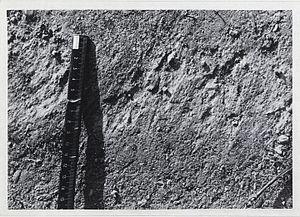
PHOTO OFFICIELLE K
L'affaire de Trans-en-Provence concerne l'observation, rapportée par un habitant, Renato Nicolaï, d'un ovni à Trans-en-Provence, dans le département du Var, le 8 janvier 1981. Des traces matérielles attribuées à cet objet ont fait l'objet d'une étude du GEPAN, laquelle est toutefois rejetée par les chercheurs de l'école sceptique. Le témoin de l'affaire a lui-même sous-entendu qu'il s'agissait d'un canular.